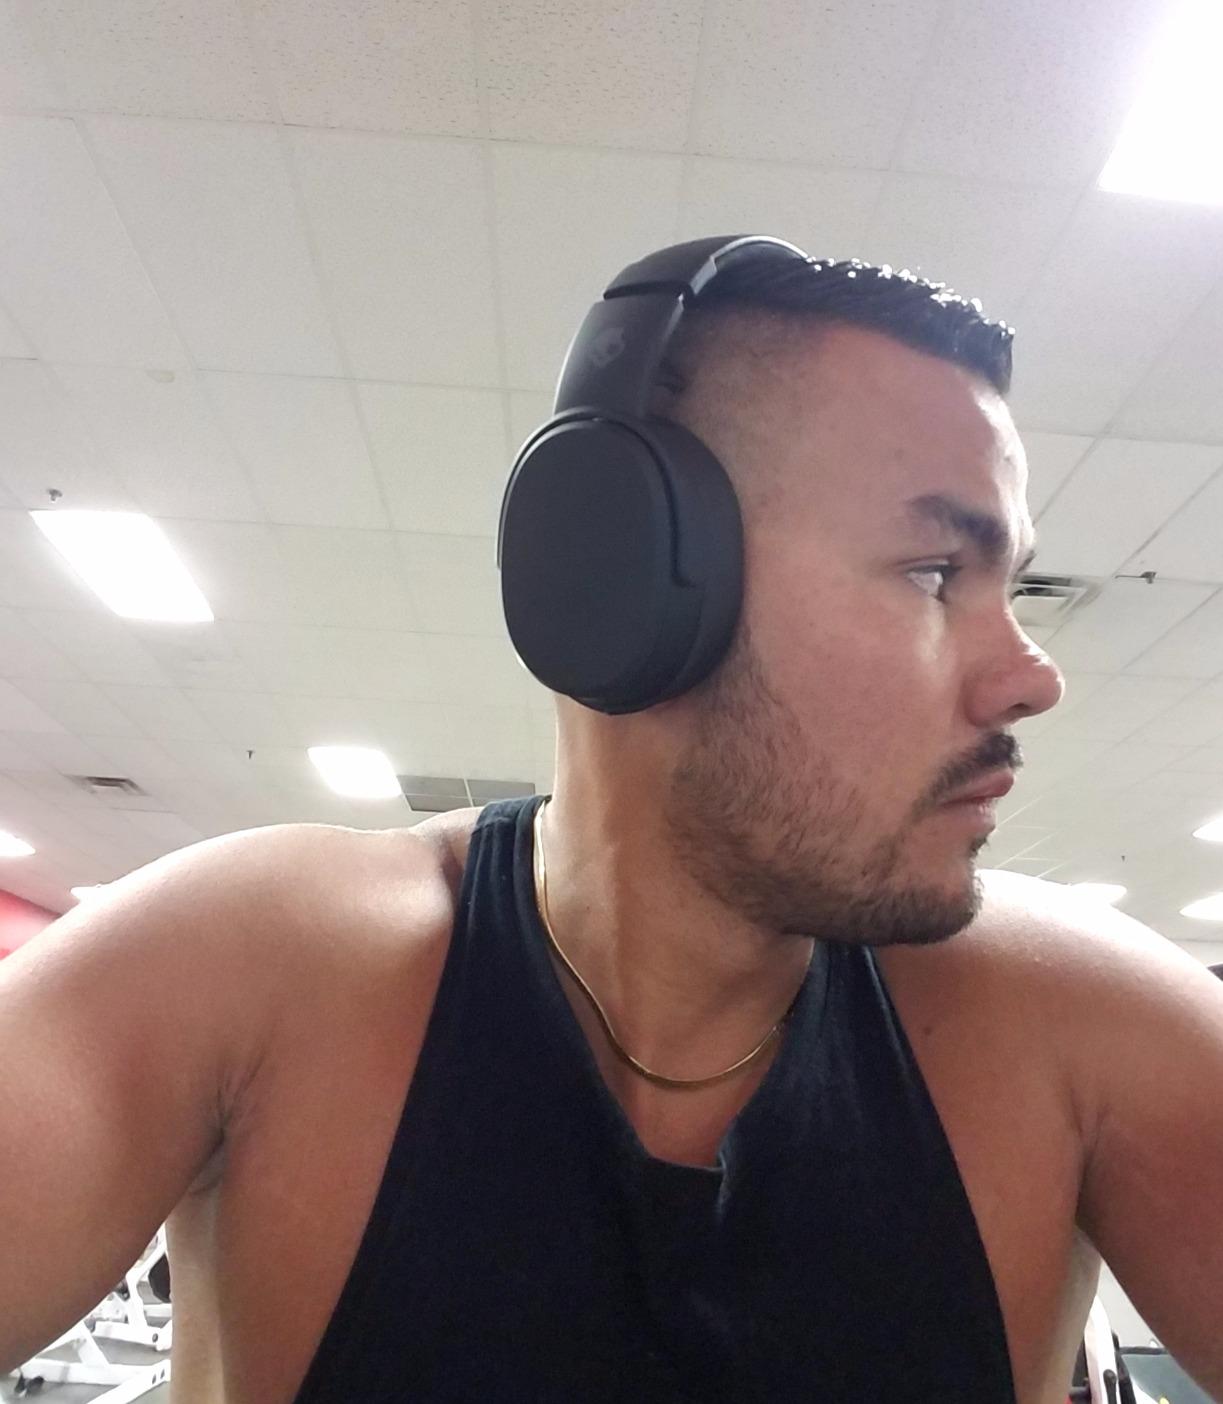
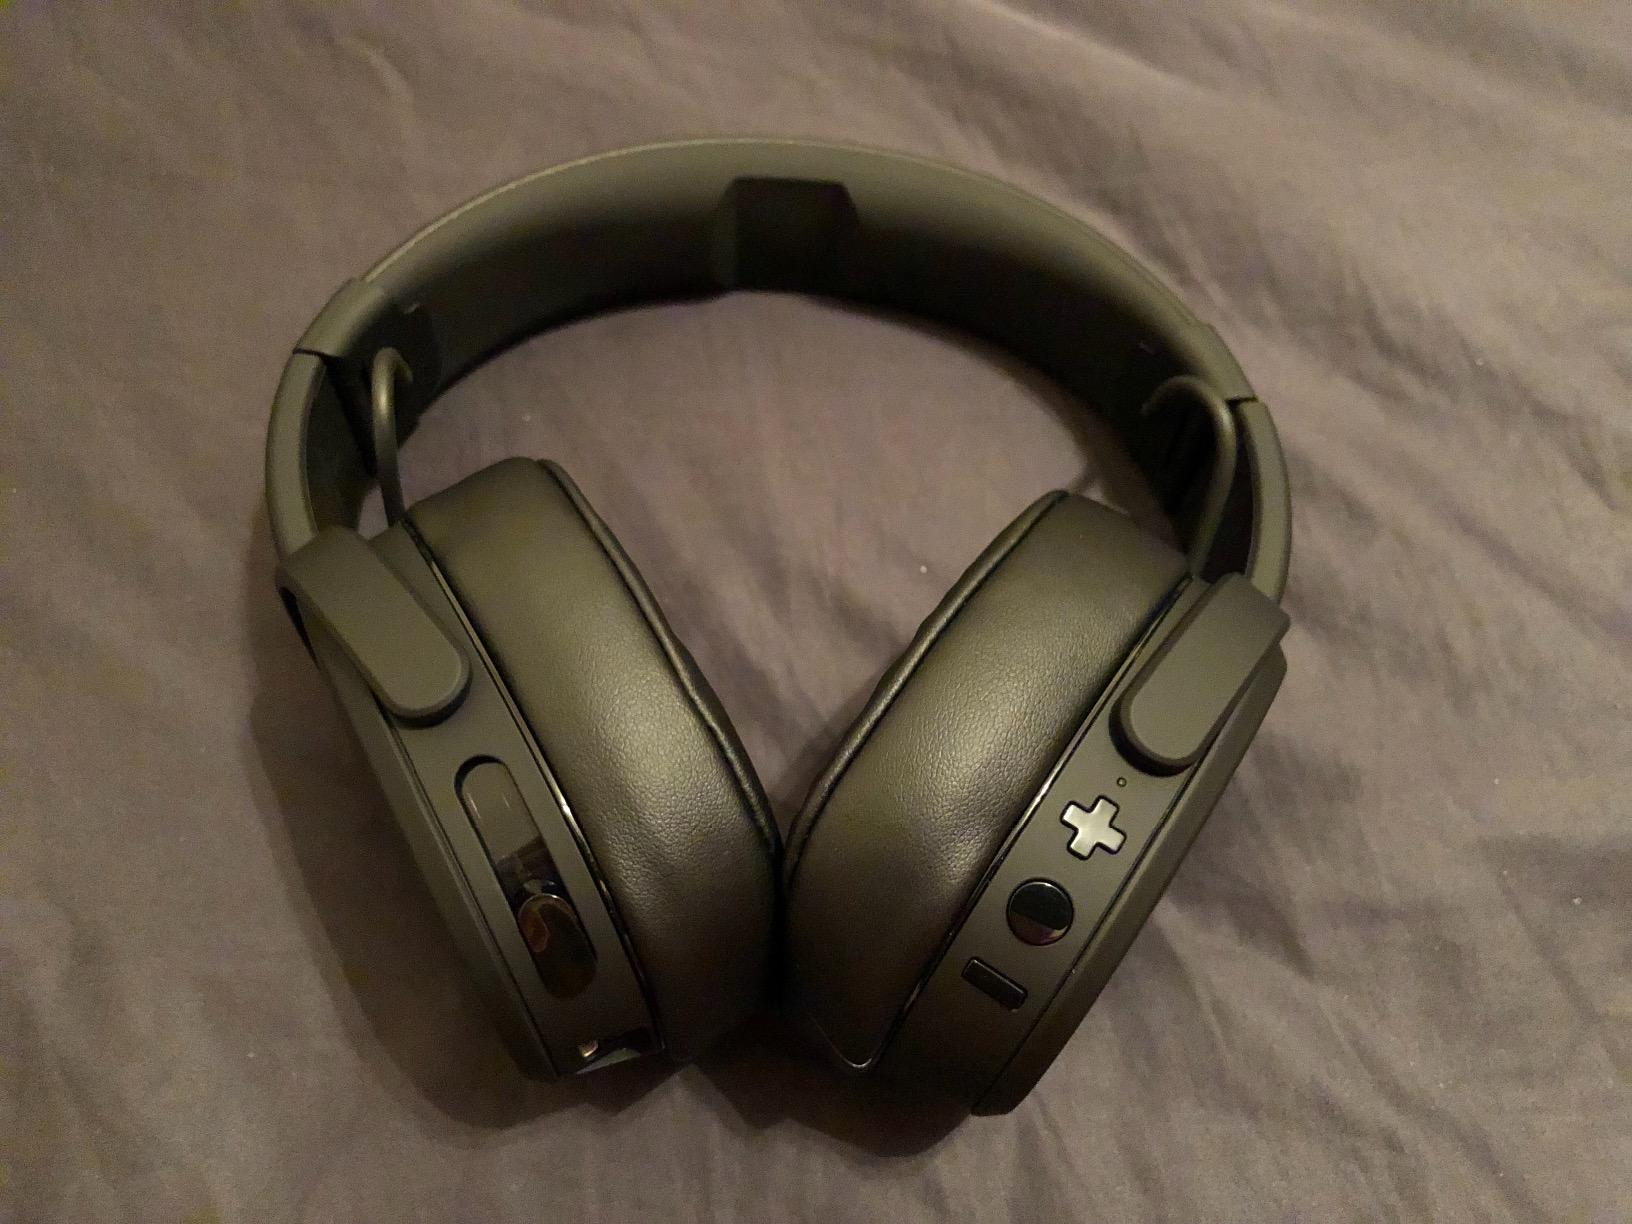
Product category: headphones
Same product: yes